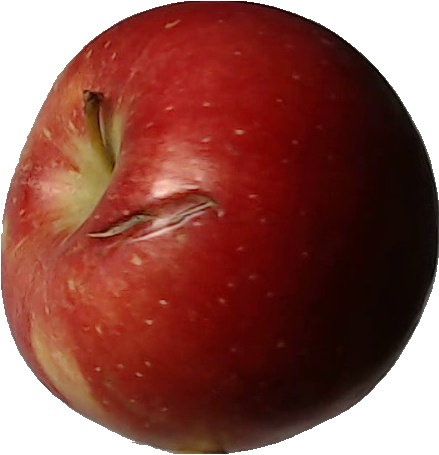
Label: apple_braeburn_1